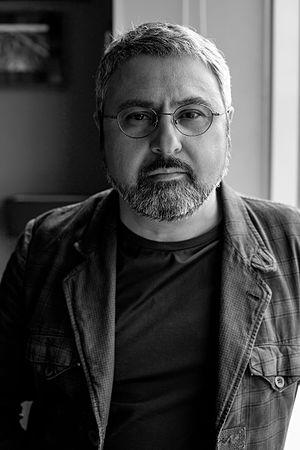
Dmitri Dmitrievitch Meskhiev est un réalisateur russe. Son film de 2004, Les Nôtres, lui a valu le prix Golden George au Festival international du film de Moscou 2004.